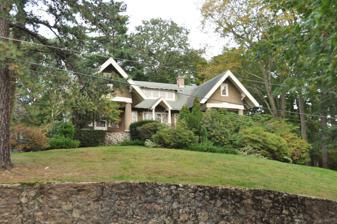
Building: House at 30 Sheffield Road
Country: United States of America
Year built: 1917
Historic house in Massachusetts, United States United States historic place House at 30 Sheffield Road U.S. National Register of Historic Places Show map of Massachusetts Show map of the United States Location 30 Sheffield Rd., Wakefield, Massachusetts Coordinates 42°30′12.98″N 71°5′23.6″W / 42.5036056°N 71.089889°W / 42.5036056; -71.089889 Built 1917 Architectural style Bungalow/Craftsman MPS Wakefield MRA NRHP reference No. 89000733 Added to NRHP July 06, 1989 The House at 30 Sheffield Road is one of the more creative early 20th-century Craftsman style houses in Wakefield, Massachusetts .  The 1 + 1 ⁄ 2 -story house was built ( c. 1916 ) predominantly of fieldstone and finished in stucco, and was one of the first houses built in the Sheffield Road subdivision.  The main body of the house as a gable roof, with two cross-gable sections facing front sheltering porches set on heavy columns.  The entry is in the center of the front facade, topped by a small gable end, and with a small pergola in front. The house was listed on the National Register of Historic Places in 1989. See also National Register of Historic Places listings in Wakefield, Massachusetts National Register of Historic Places listings in Middlesex County, Massachusetts References